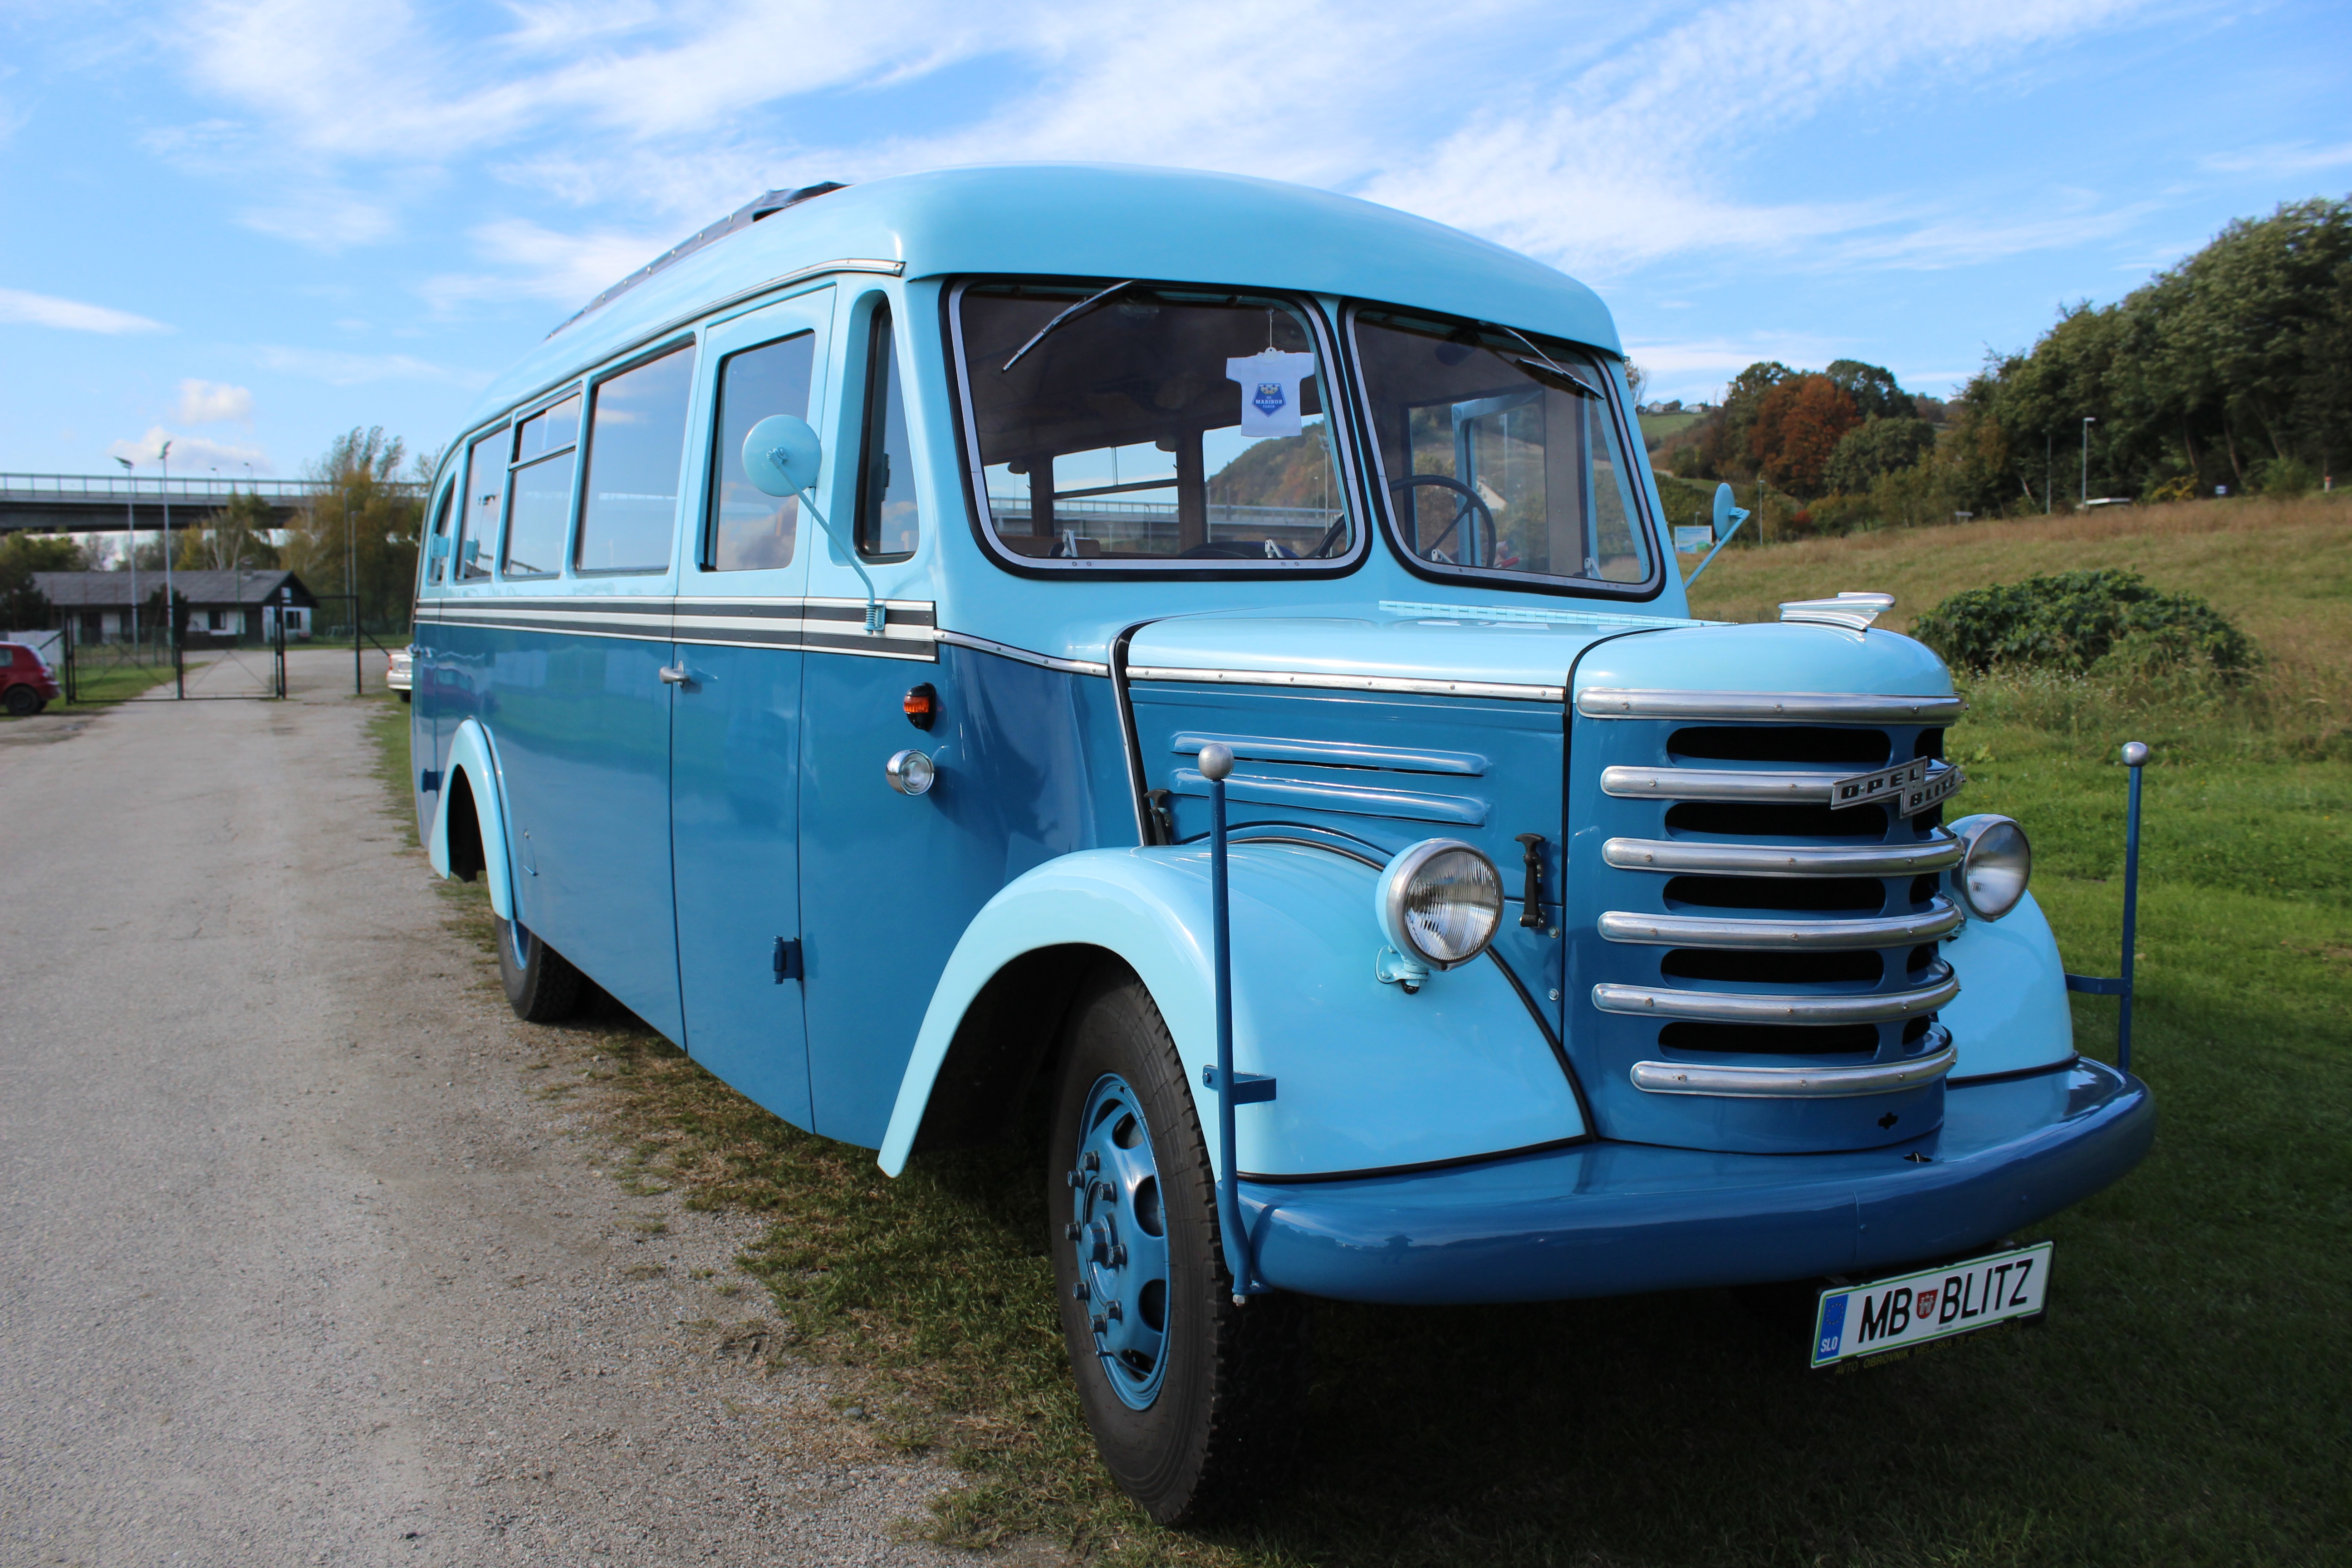
car, vintage, retro, van, transport, truck, vehicle, nostalgia, motor vehicle, bus, commercial vehicle, old bus, antique car, land vehicle, recreational vehicle, automobile make, compact car, luxury vehicle